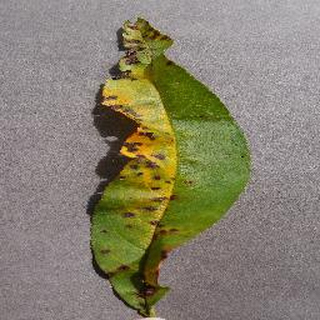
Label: peach_bacterial_spot